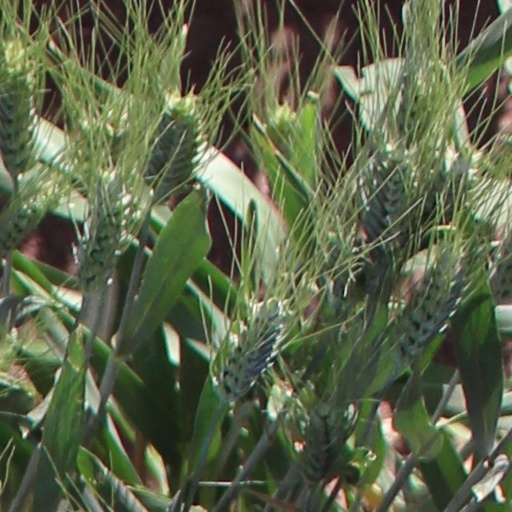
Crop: wheat